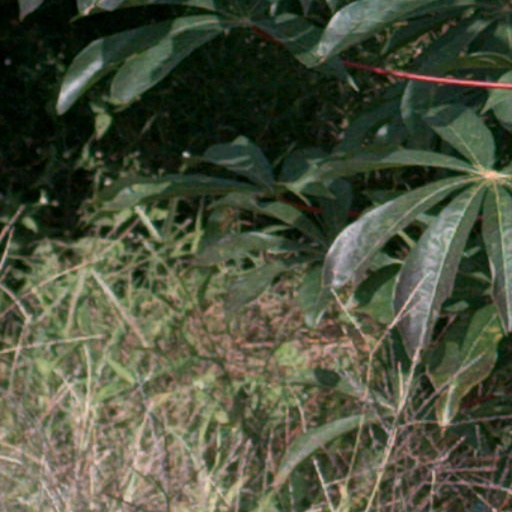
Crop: cassava